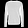
Label: Pullover